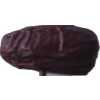
Label: dates